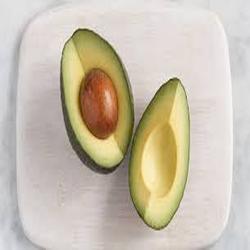
Label: Avocado